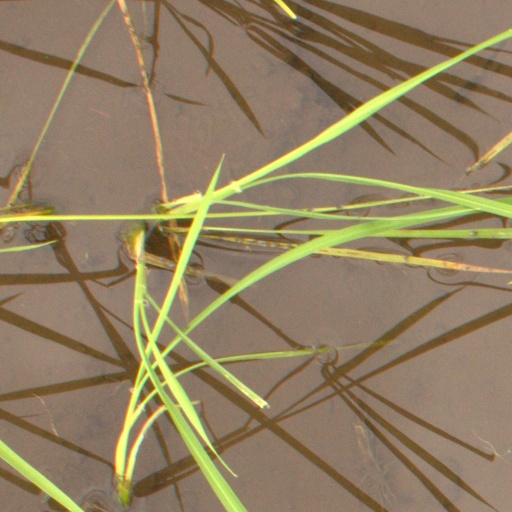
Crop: rice